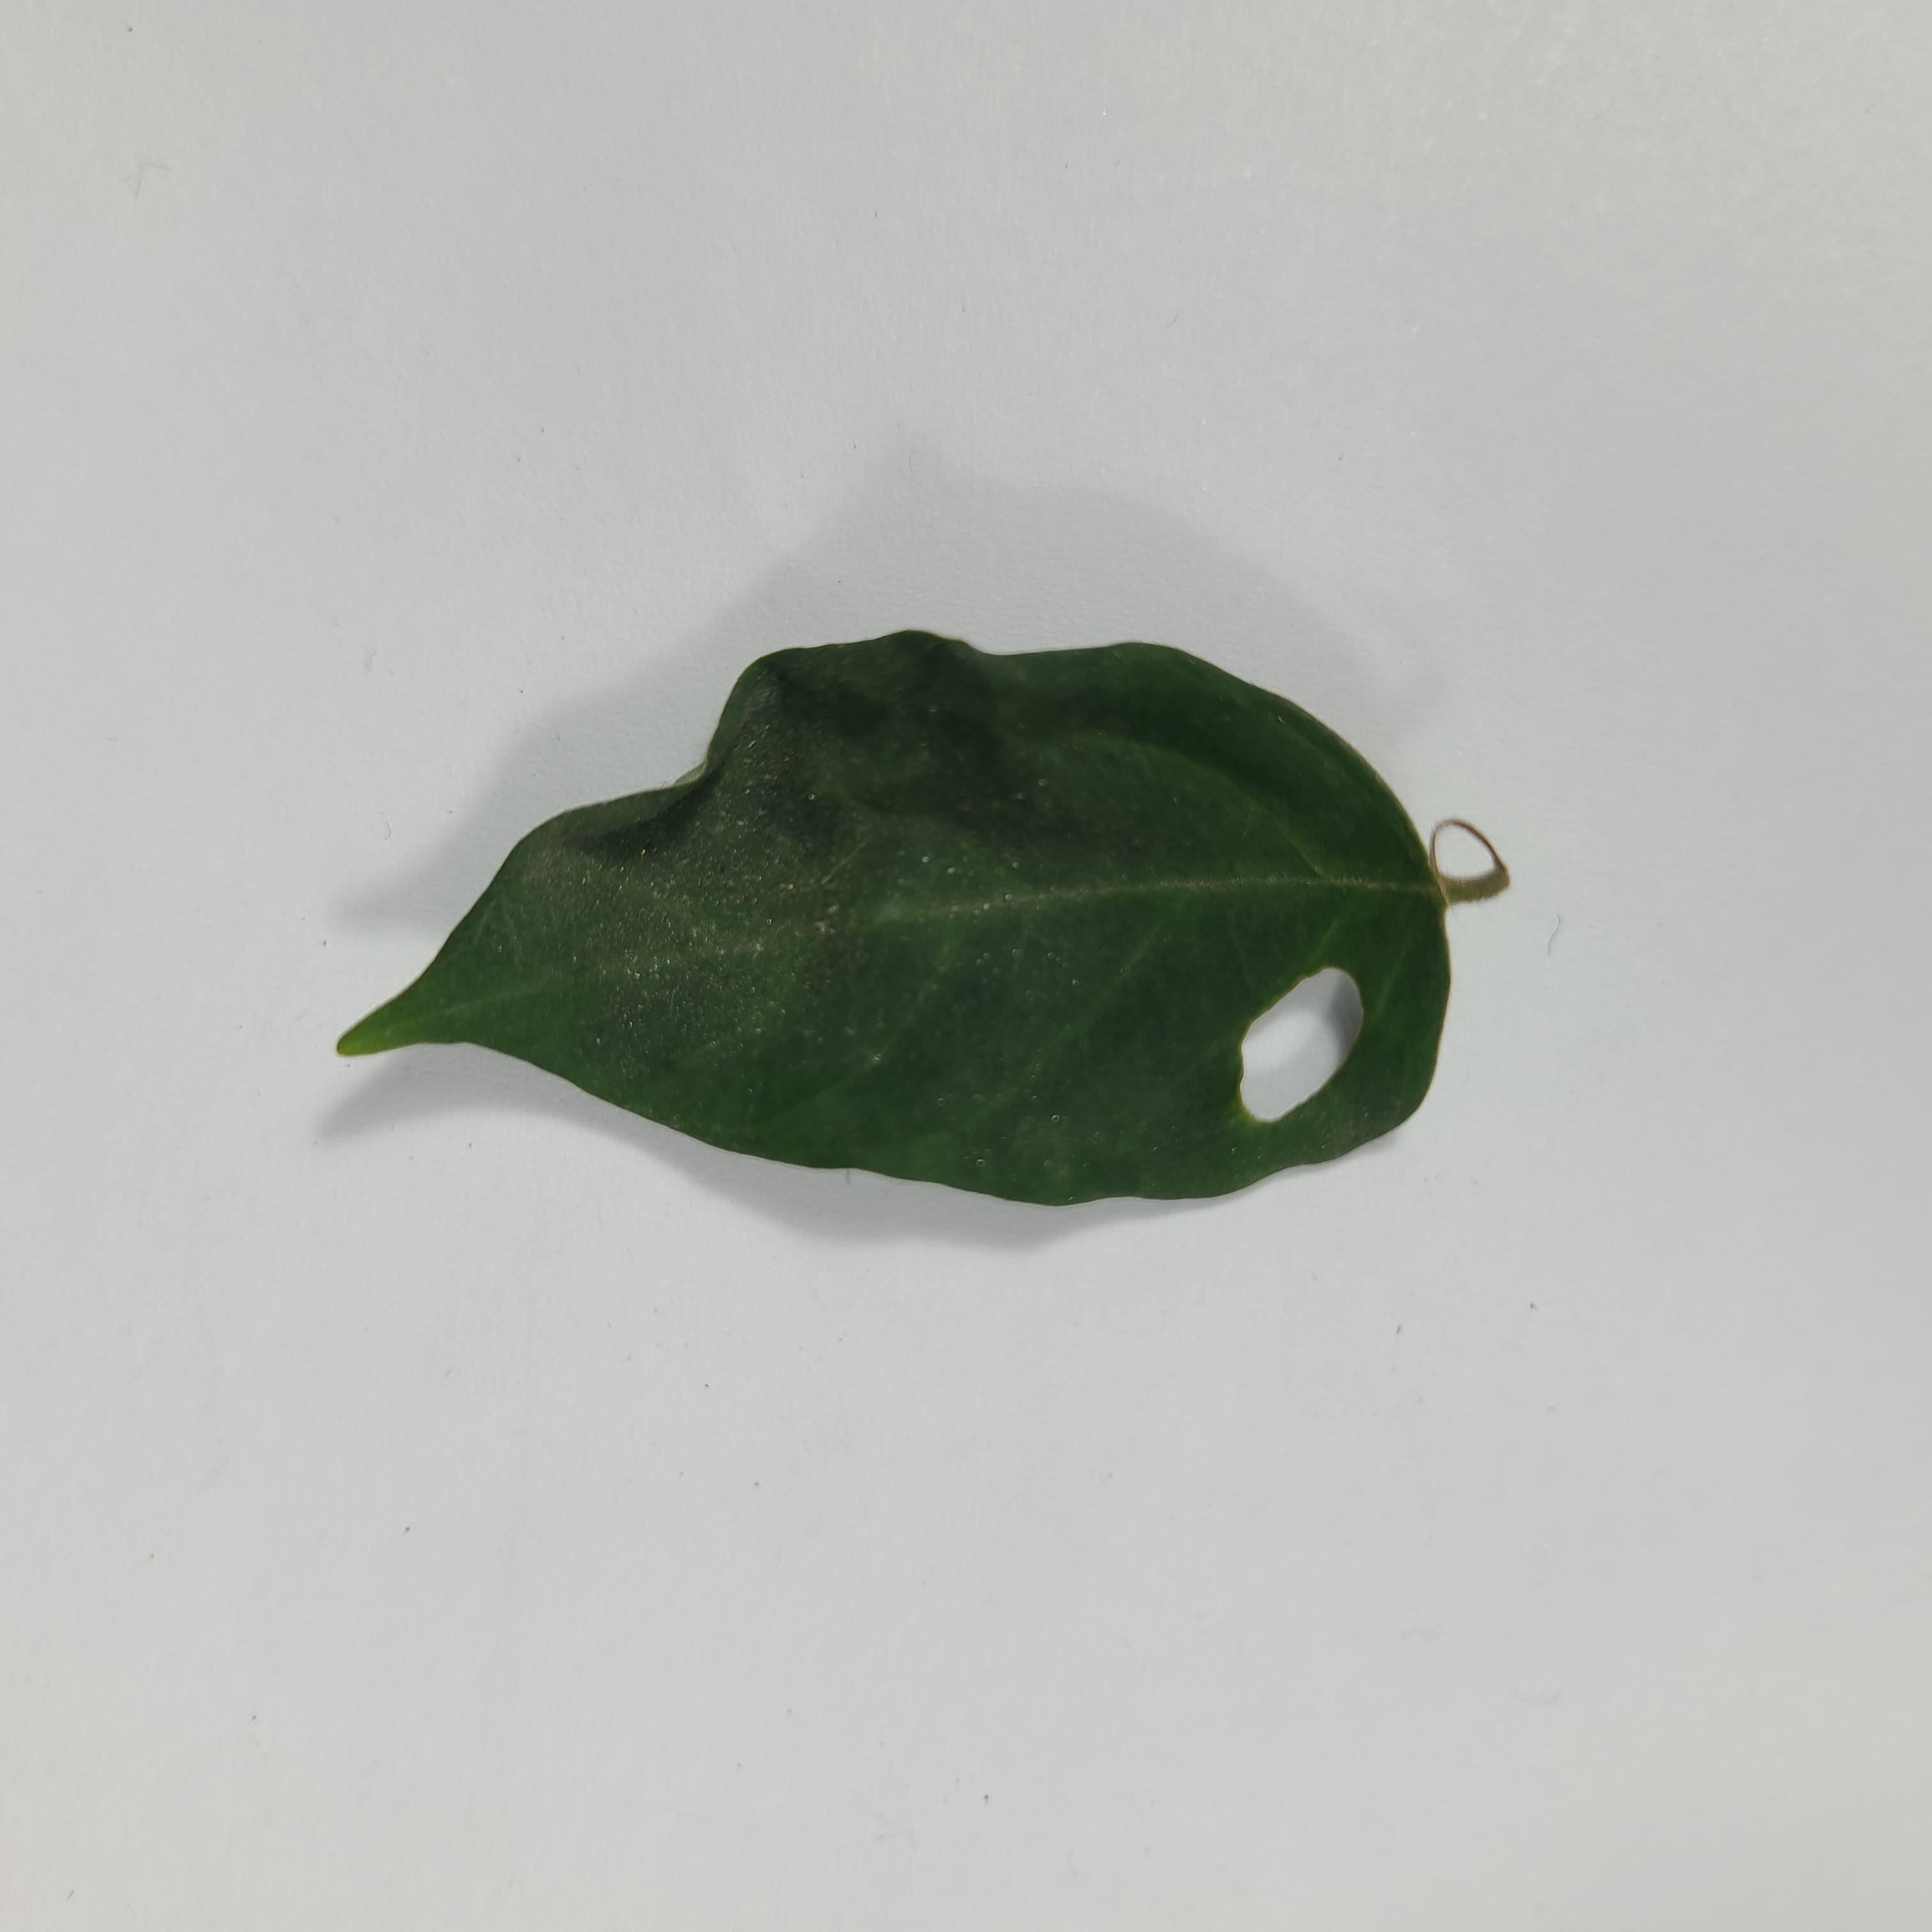
Label: Insect Hole leaves